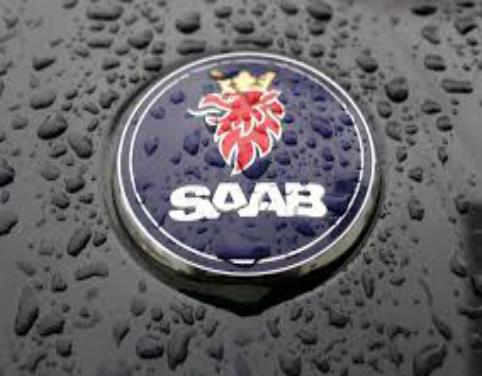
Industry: Transportation